Ontario Highway 8

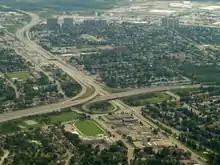
An aerial view of a freeway interchange

Until 1918, the majority of the primary roads through southern Ontario formed part of the County Road System. The Department of Public Works and Highways paid up to 60% of the construction and maintenance costs for these roads, while the counties were responsible for the remaining 40%. The Ontario government passed an act in 1917 to permit the newly formed Department of Public Highways (DPHO) to take over (or assume) responsibility and upkeep of a provincial highway system. The initial system, between Windsor and Quebec, was bookended by branches to Niagara and Ottawa.